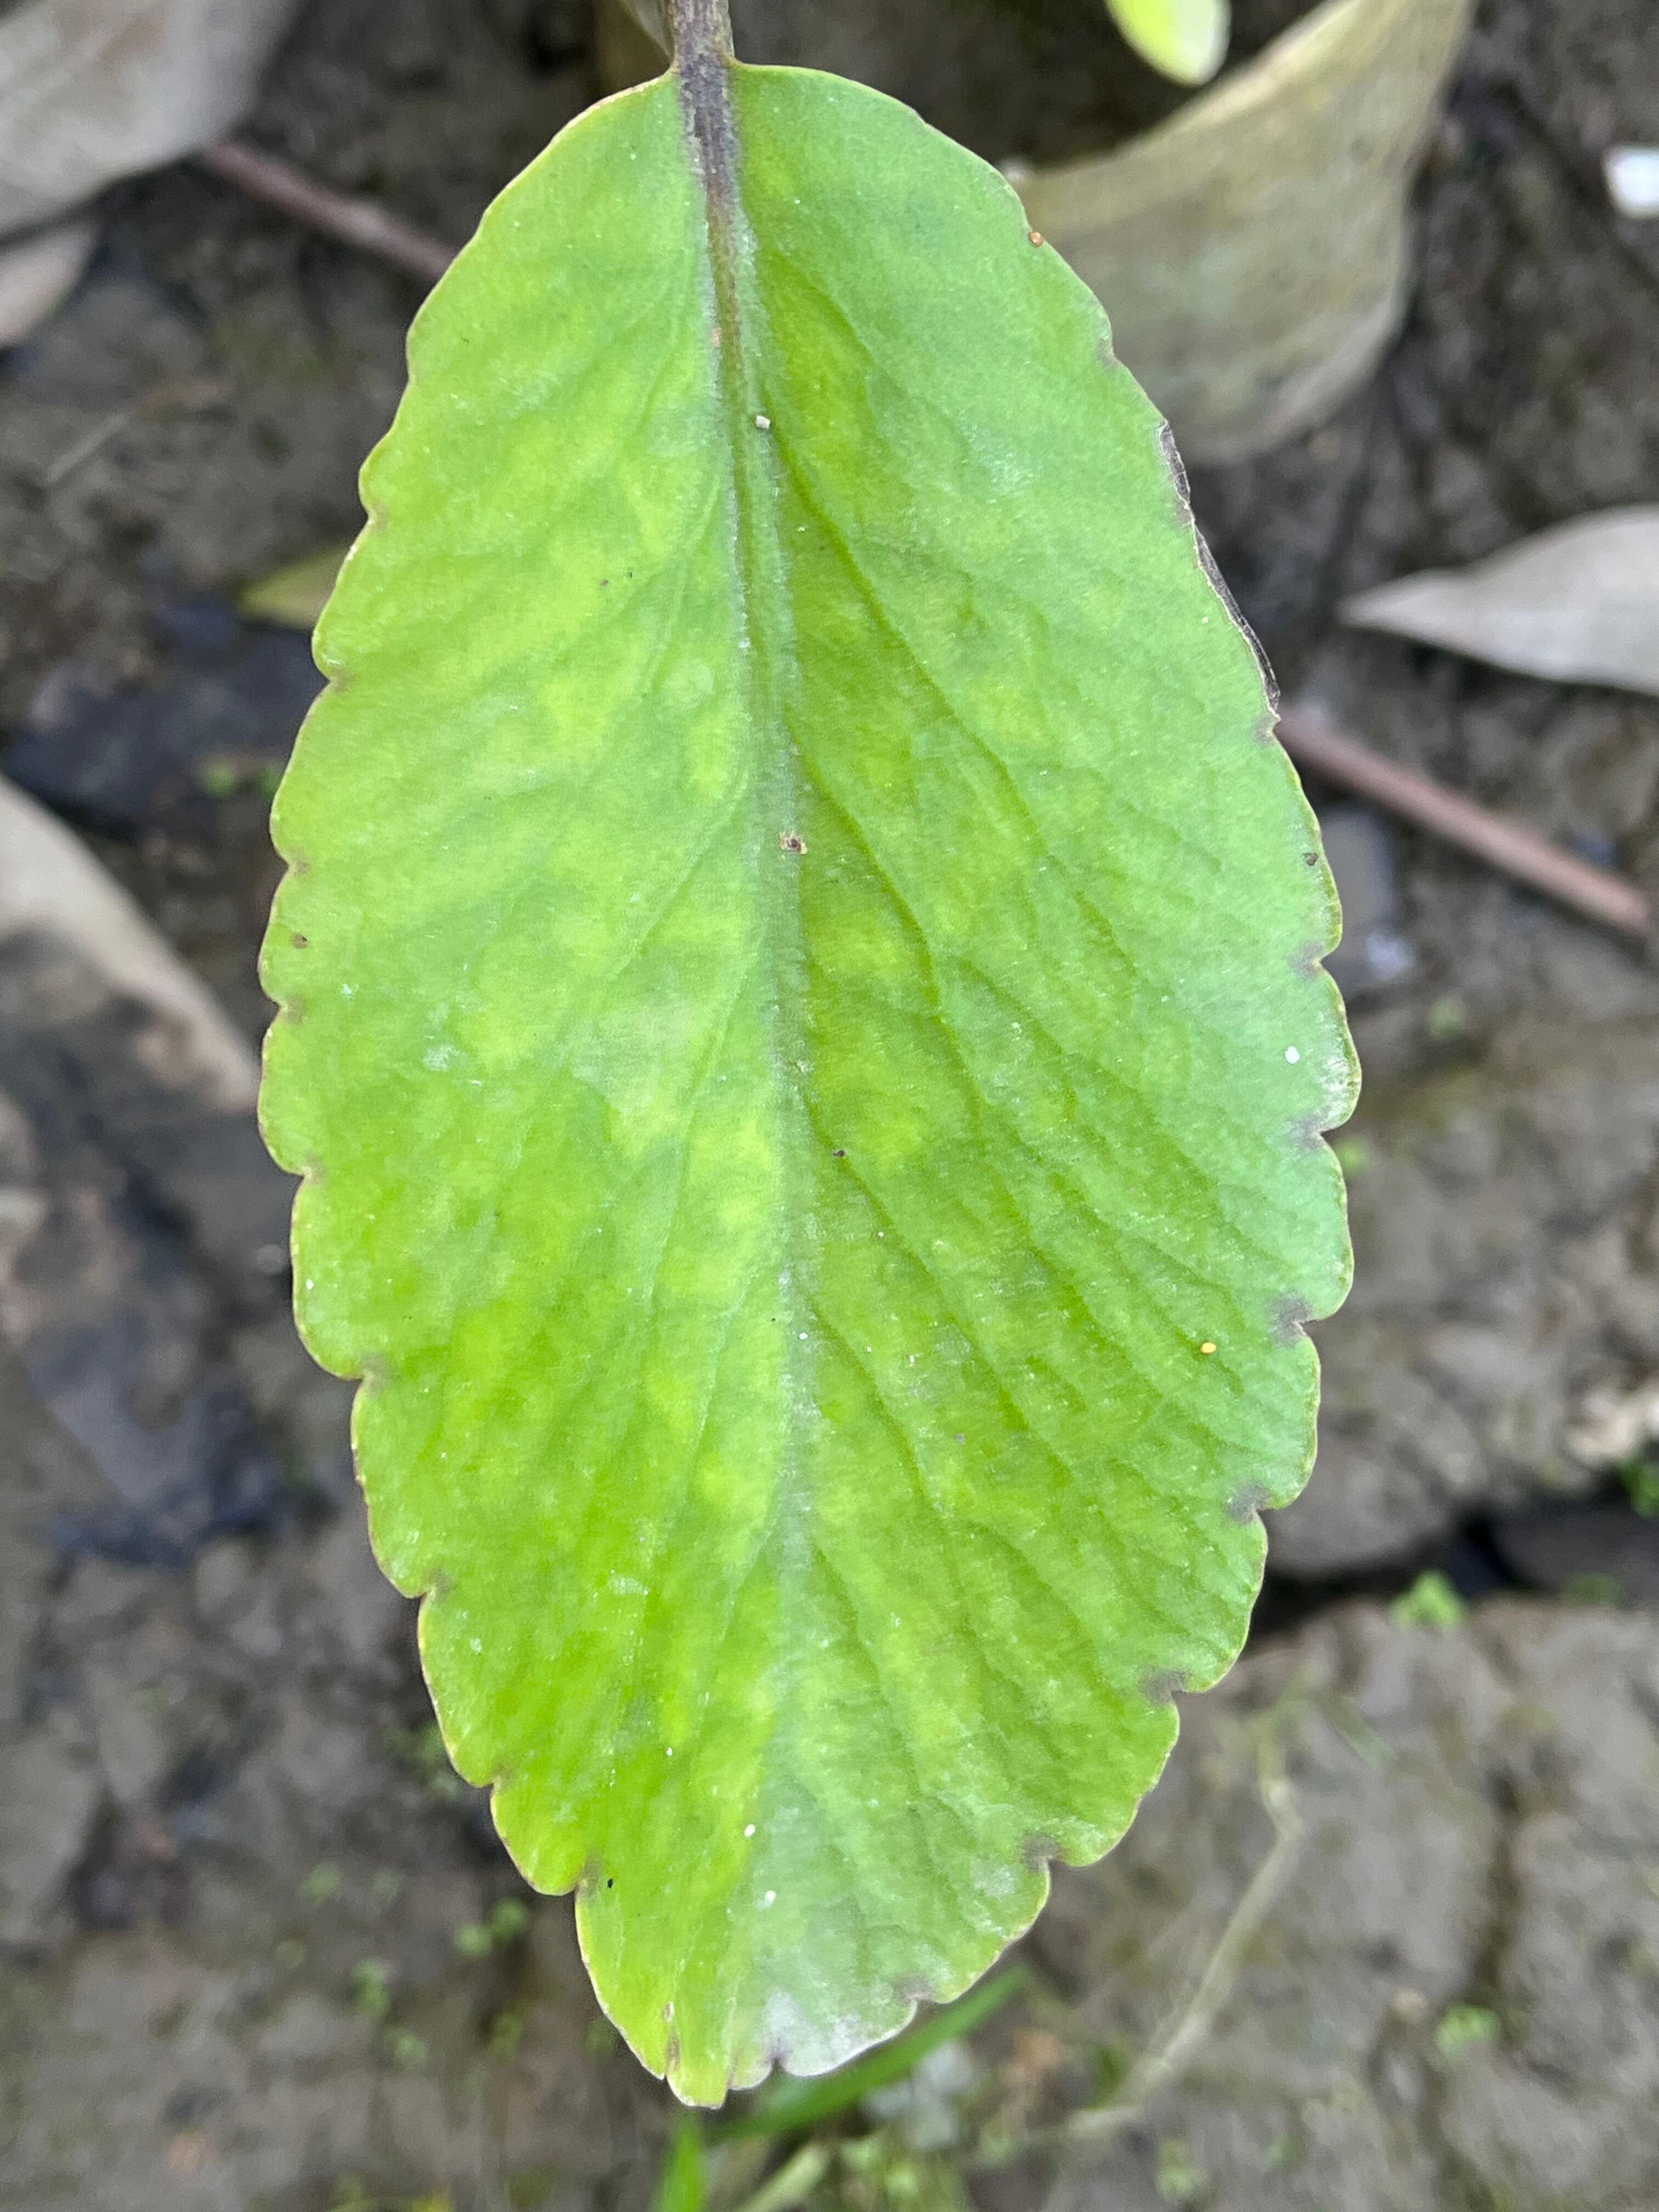
Plant species: kalanchoe-pinnata